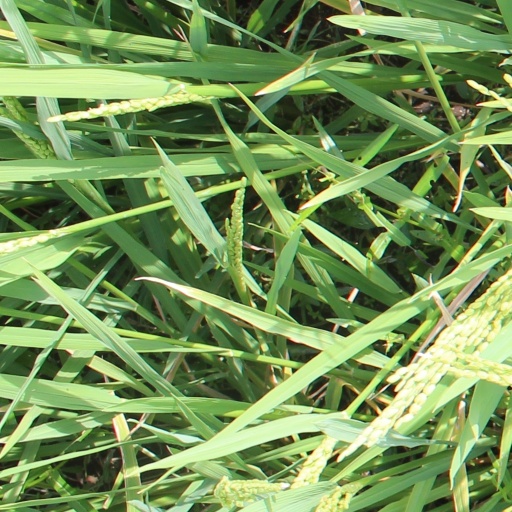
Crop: rice